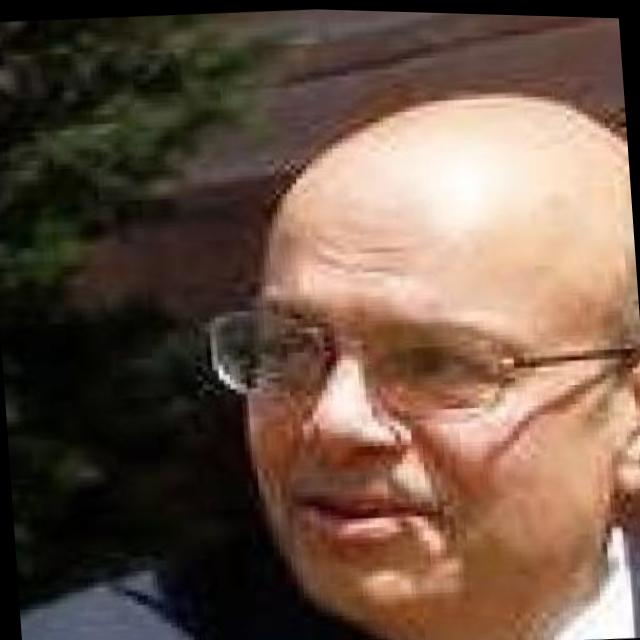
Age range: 45-64